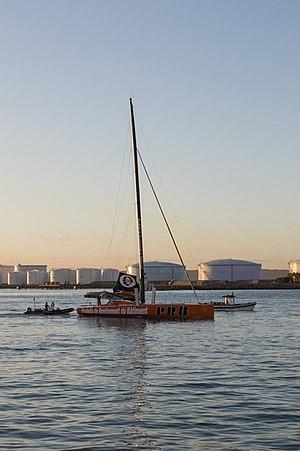
PRB au départ de la Transat Jacques Vabre 2015
PRB, cinquième du nom, est un monocoque conçu pour la course à la voile, il fait partie de la classe 60 pieds IMOCA. À son bord, son skipper Vincent Riou a notamment remporté les Transats Jacques-Vabre 2013, en double avec Jean Le Cam, et 2015, en double avec Sébastien Col.